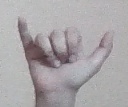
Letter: ya